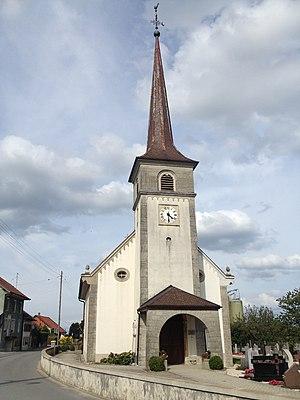
L'église Saint-Vincent à Vuissens (Suisse).